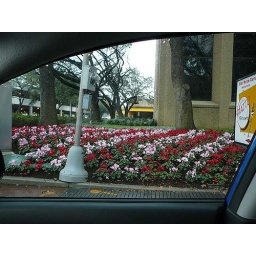
Seen out the car window on Post Oak near the Galleria on Sunday.